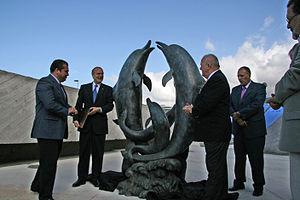
Inauguration d'une sculpture à l'occasion de la première réunion de négociations pour le développement du ""West African Aquatic Mammals MoU"", dit ""WATCH I"" (Western African Talks on Cetaceans and their Habitats), relatif à la protection des cétacés et de leurs habitats en Afrique de l'ouest à Adeje sur l'île de Tenerife en Espagne, en octobre 2007."
Un mammifère marin est un mammifère aquatique inféodé à l'eau, lié à un écosystème ou un biotope marin avec des caractéristiques hydromorphologiques spécifiques à cette vie aquatique.